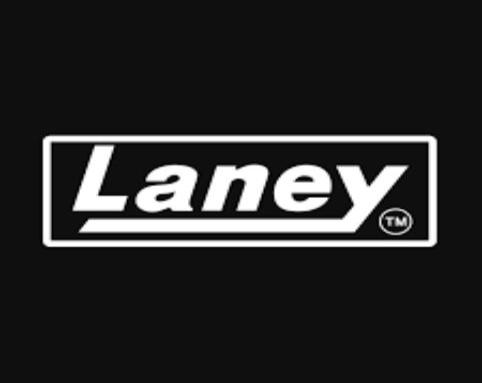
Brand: laney
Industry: Electronic